Nannine Clay Wallis Arboretum

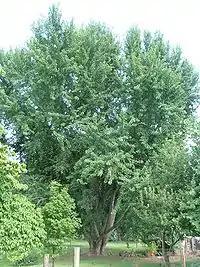
Large Ginkgo on the grounds

The Nannine Clay Wallis Arboretum 4 acres (1.6 hectares) is a non-profit arboretum located at the Garden Club of Kentucky, Inc.'s State Headquarters, 616 Pleasant Street, Paris, Kentucky. The Arboretum is open to the public, sunrise to sunset, free of charge.